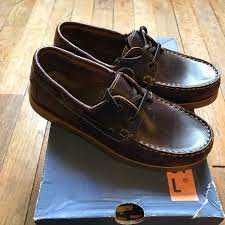
Label: Boat